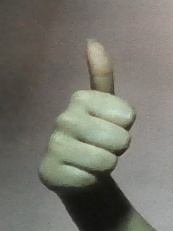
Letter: aleff